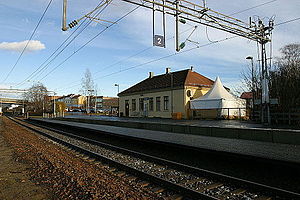
Vestfossen Station
Vestfossen Station er en jernbanestation på Sørlandsbanen, der ligger i byområdet Vestfossen i Øvre Eiker kommune i Norge. Stationen består af to spor med hver sin sideliggende perron, stationsbygning med ventesal, en parkeringsplads og busstoppested.